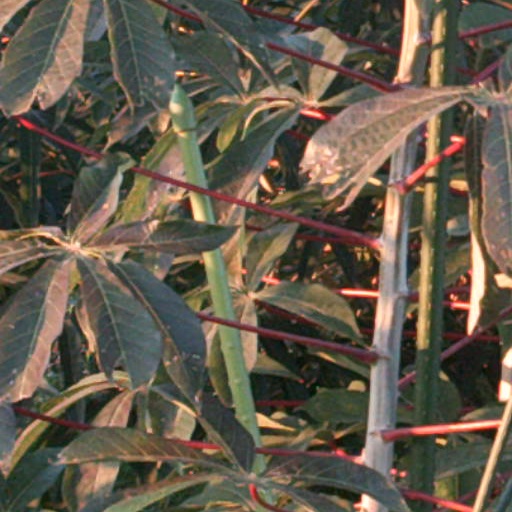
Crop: cassava